Zurich

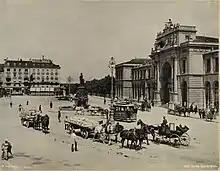
"Bahnhofplatz" in 1902

Zurich was the Federal capital for 1839–40, and consequently, the victory of the Conservative party there in 1839 caused a great stir throughout Switzerland. But when in 1845 the Radicals regained power at Zurich, which was again the Federal capital for 1845–46, Zurich took the lead in opposing the Sonderbund cantons. Following the Sonderbund War and the formation of the Swiss Federal State, Zurich voted in favor of the Federal constitutions of 1848 and 1874. The enormous immigration from the country districts into the town from the 1830s onwards created an industrial class which, though "settled" in the town, did not possess the privileges of burghership, and consequently had no share in the municipal government. First of all in 1860 the town schools, hitherto open to "settlers" only on paying high fees, were made accessible to all, next in 1875 ten years' residence "ipso facto" conferred the right of burghership, and in 1893 the eleven outlying districts were incorporated within the town proper.